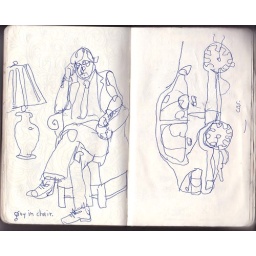
guy in chair + a car